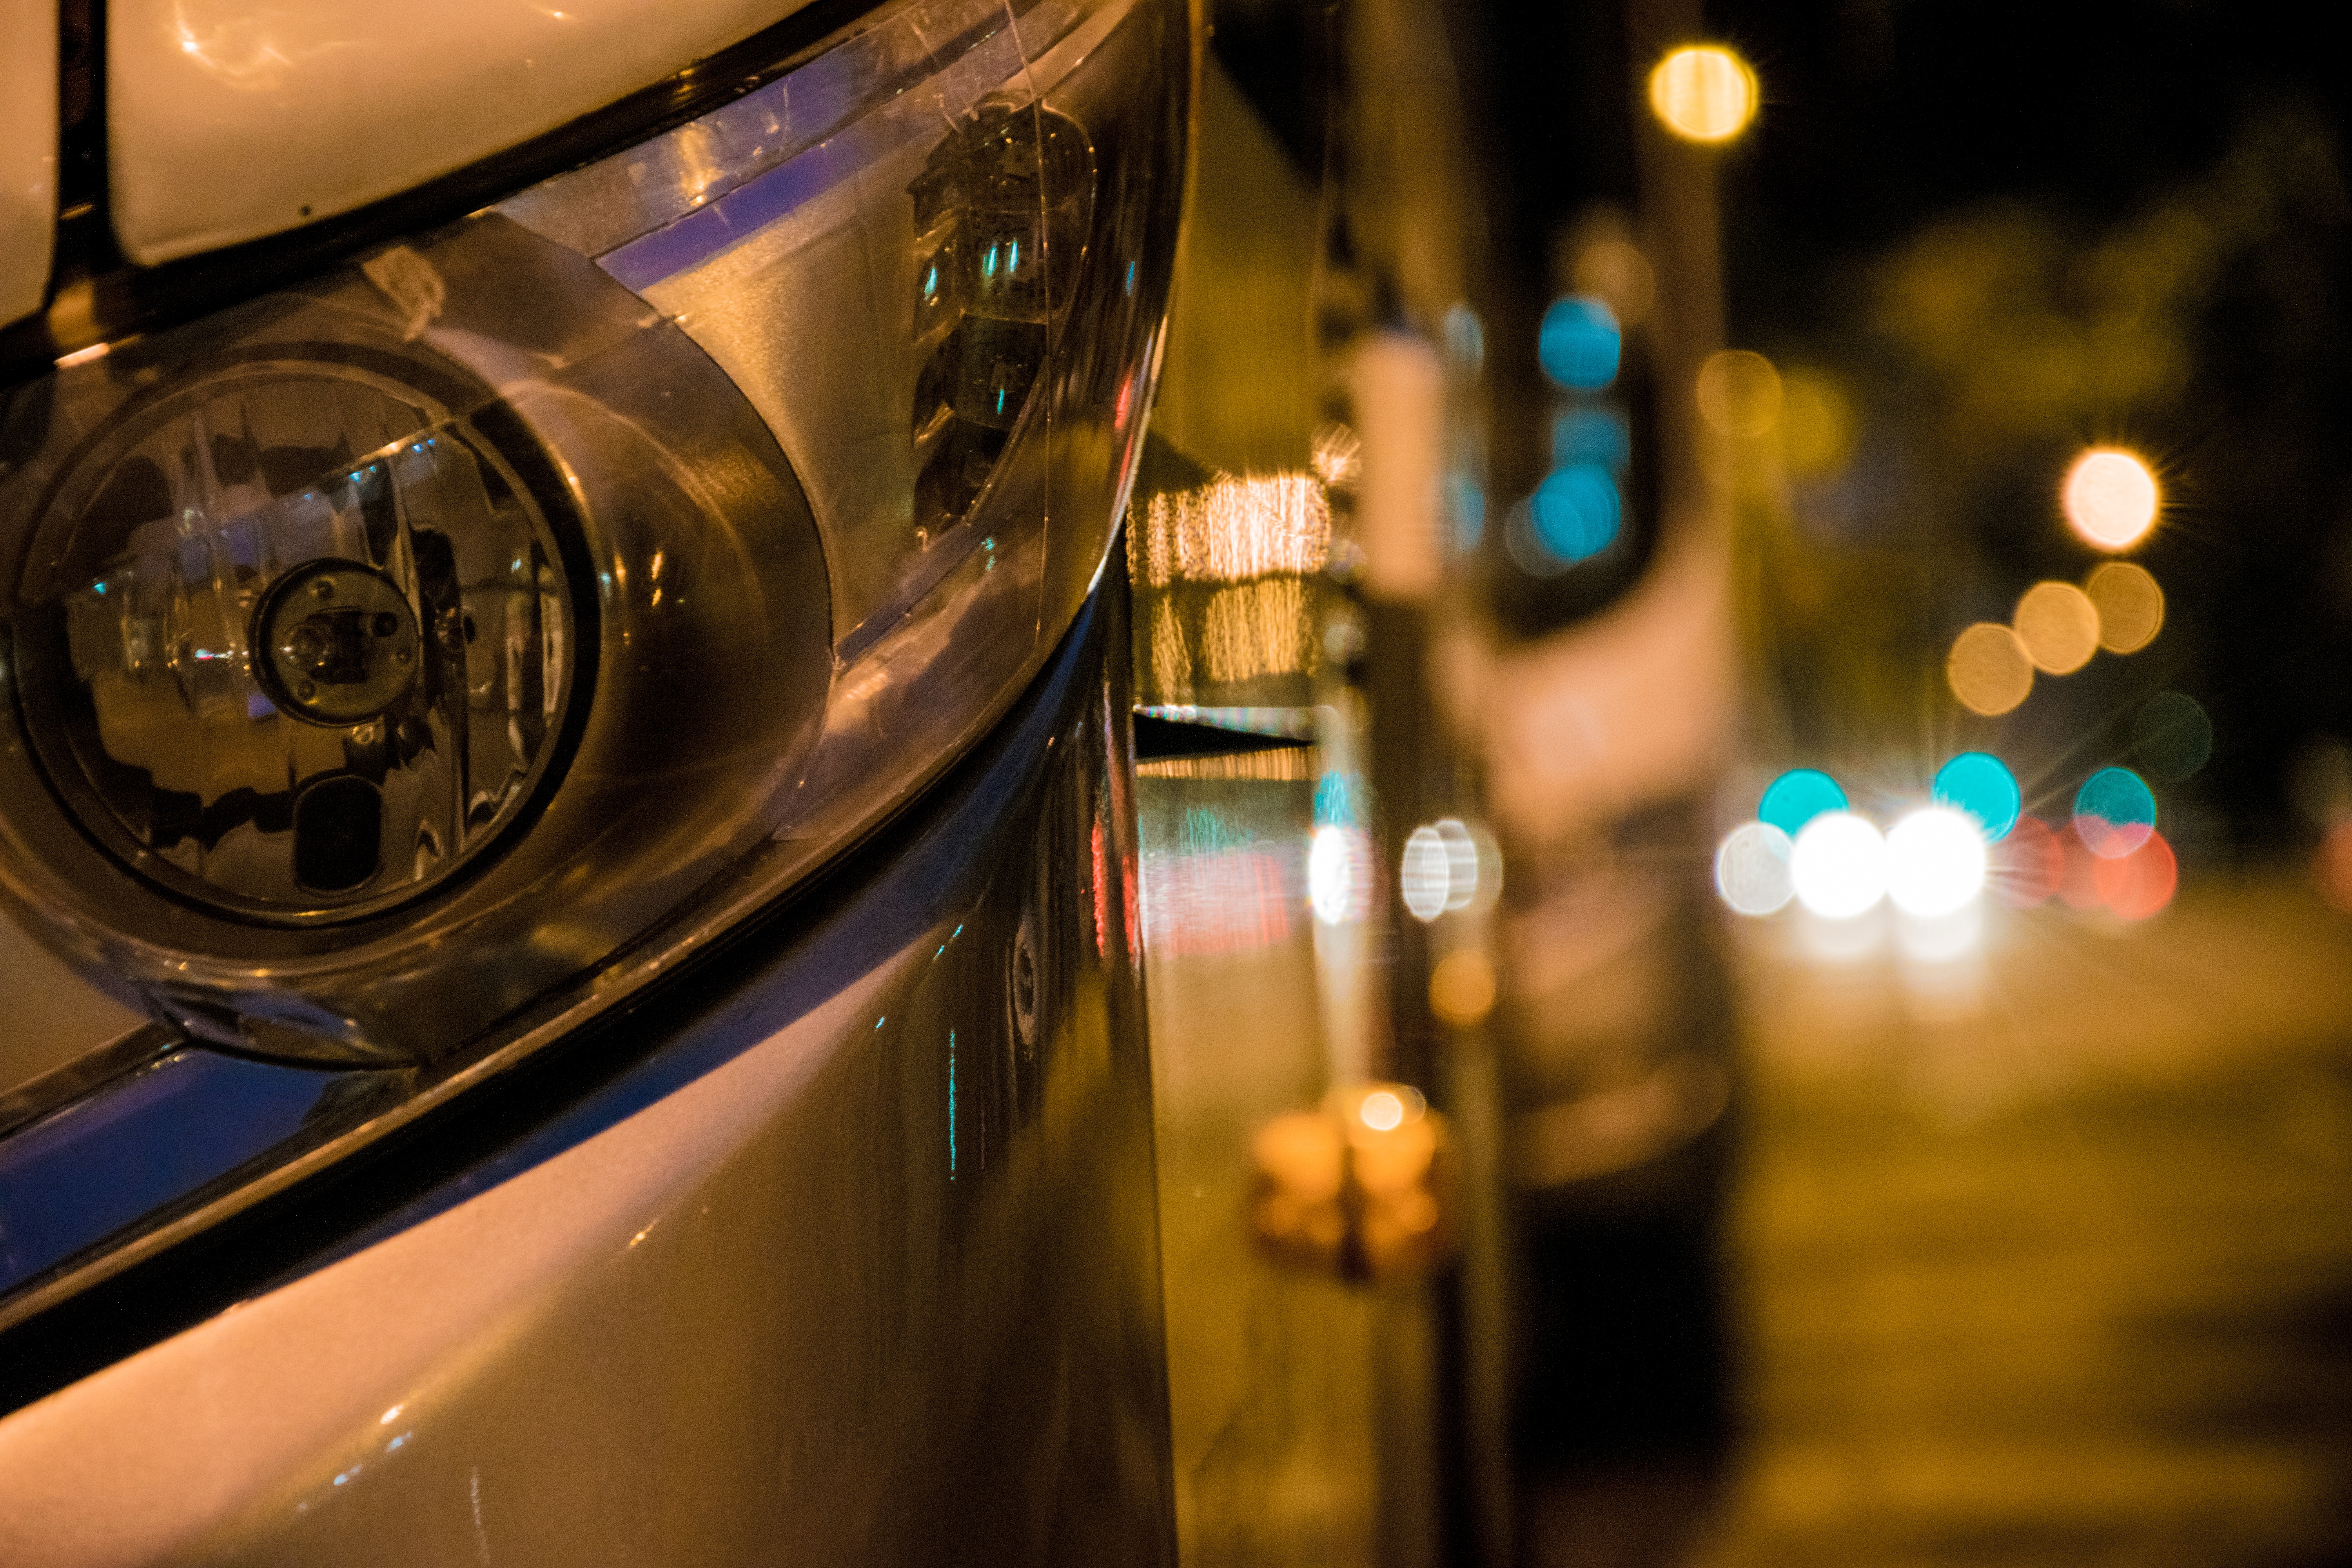
light, wine, night, glass, restaurant, bar, color, drink, lighting, beer, alcoholic beverage